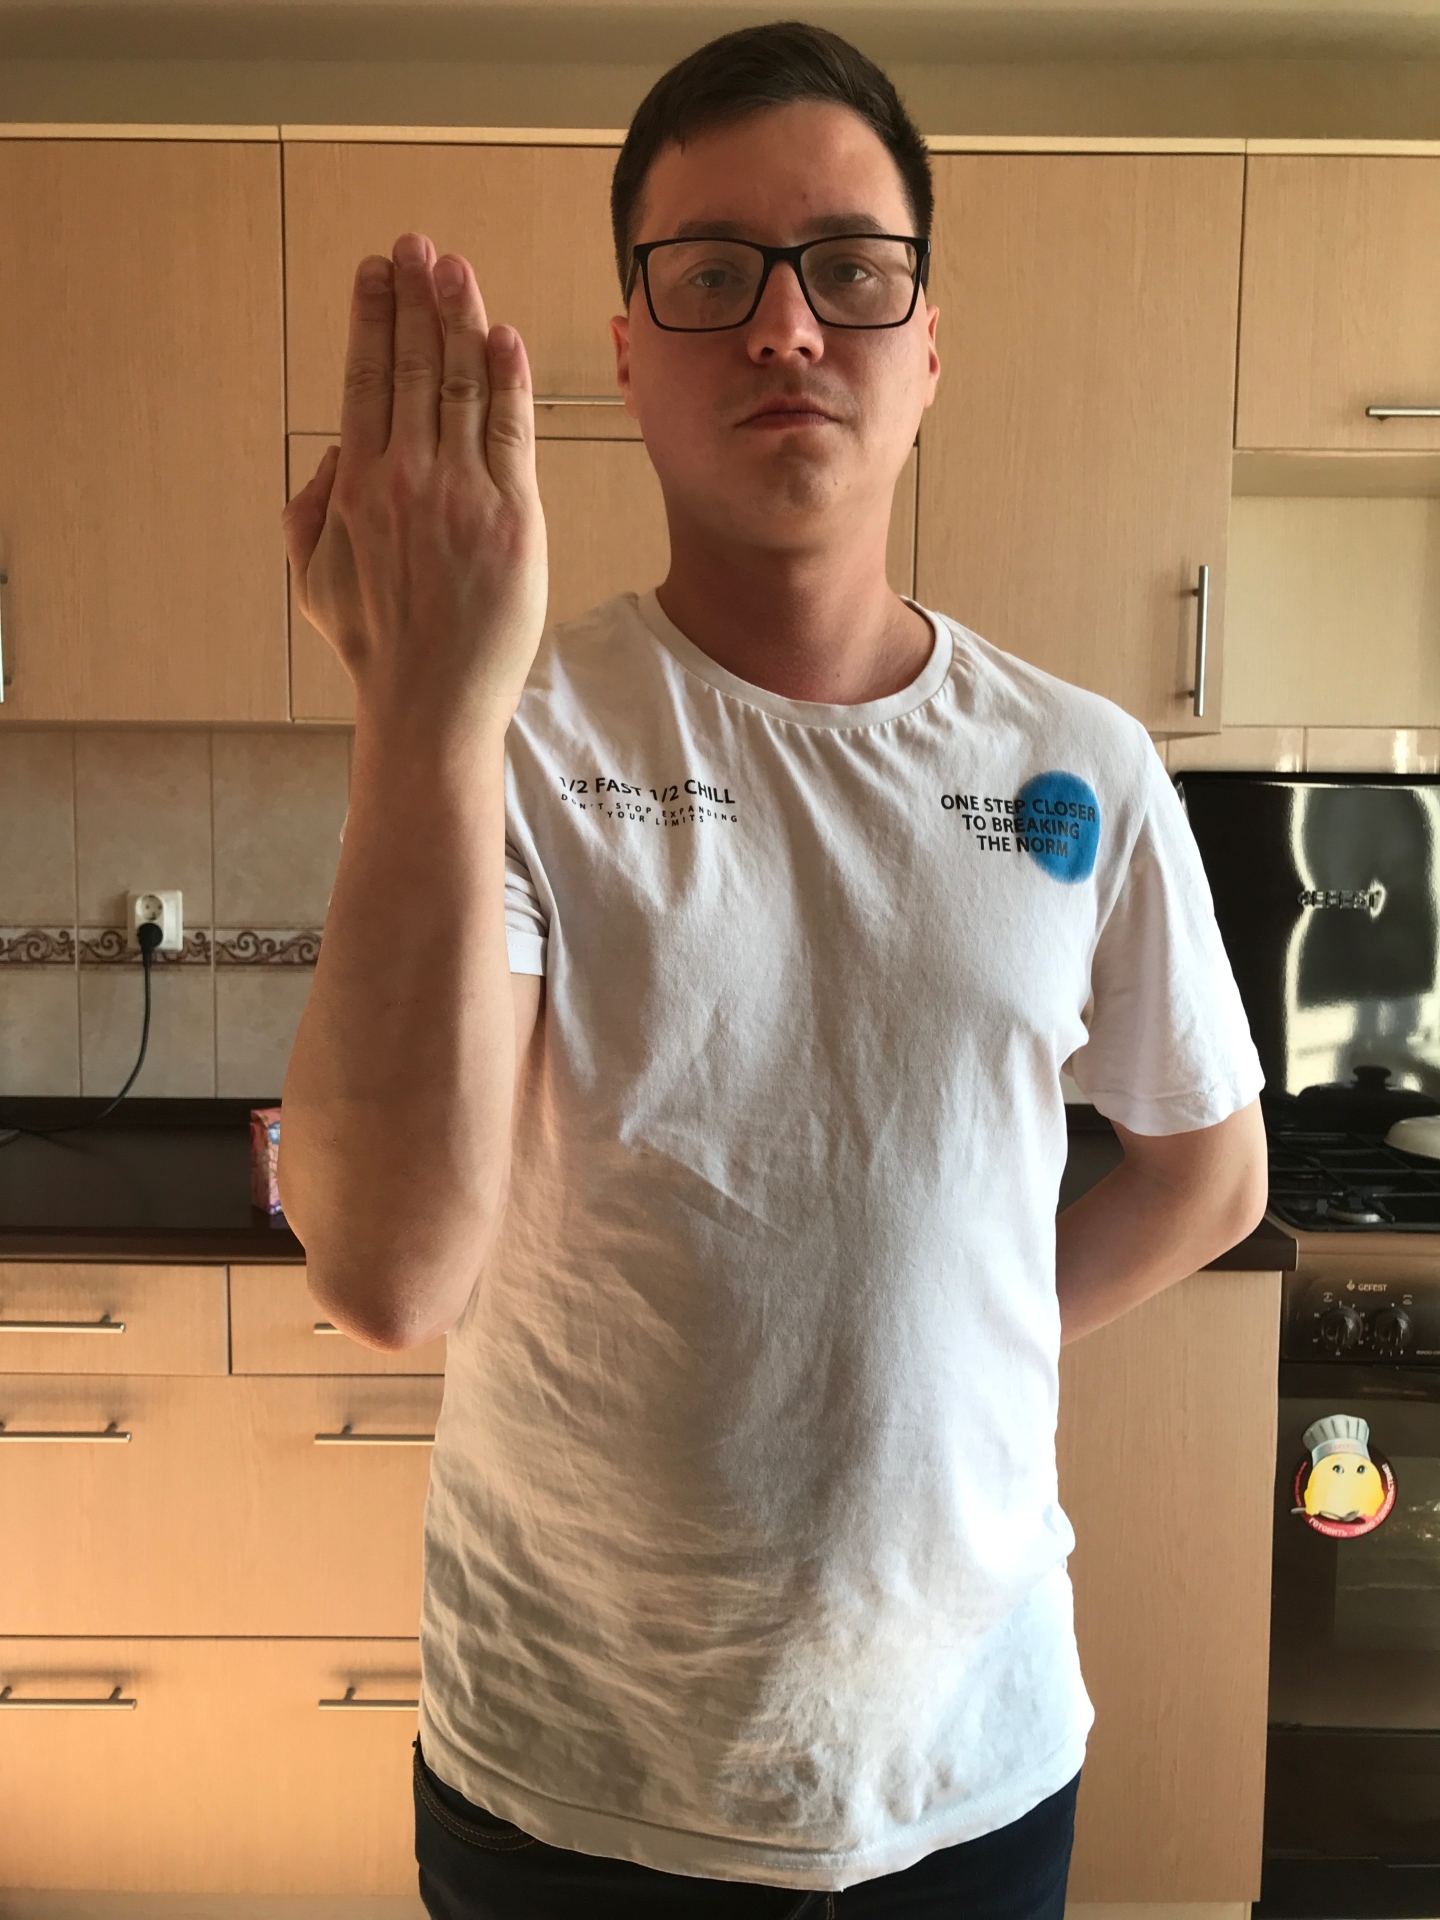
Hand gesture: stop_inverted